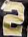
Number: 2